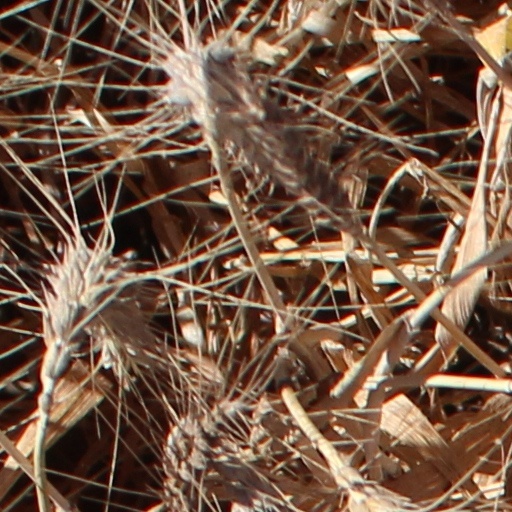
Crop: wheat